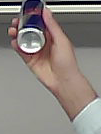
Product: redbull_energydrink